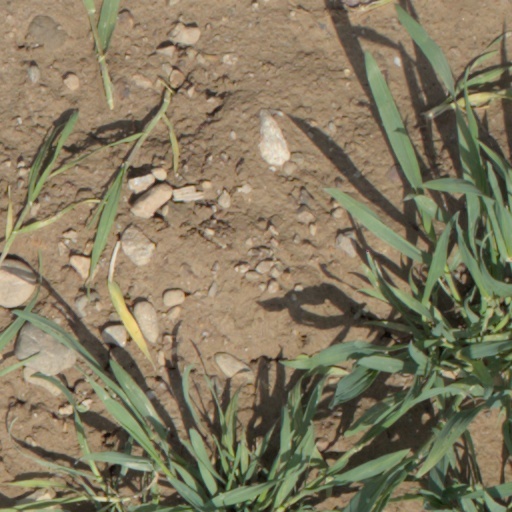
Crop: wheat